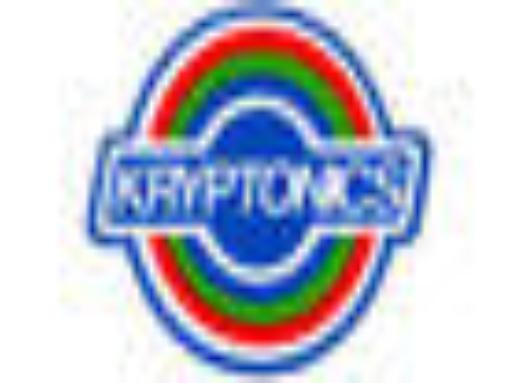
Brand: Kryptonics
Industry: Sports